Jewels of Margaret Tudor

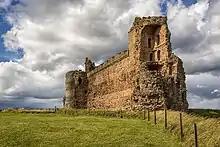
In 1515 Margaret Tudor left jewels at Tantallon Castle, which were forwarded to her at London

In September 1515 Margaret Tudor left Linlithgow Palace and went to back to England, on her way leaving a coffer of jewels at Tantallon Castle. A Scottish knight Alexander Jardine of Applegarth accepted custody of the jewels at Tantallon. Margaret wrote to Scotland for the jewels to be sent to her. There are two inventories, both written in the Scots Language which have sometimes been misinterpreted by historians. The second inventory is part of a letter written to Margaret by the Scottish Lords of Council on 29 September 1516.